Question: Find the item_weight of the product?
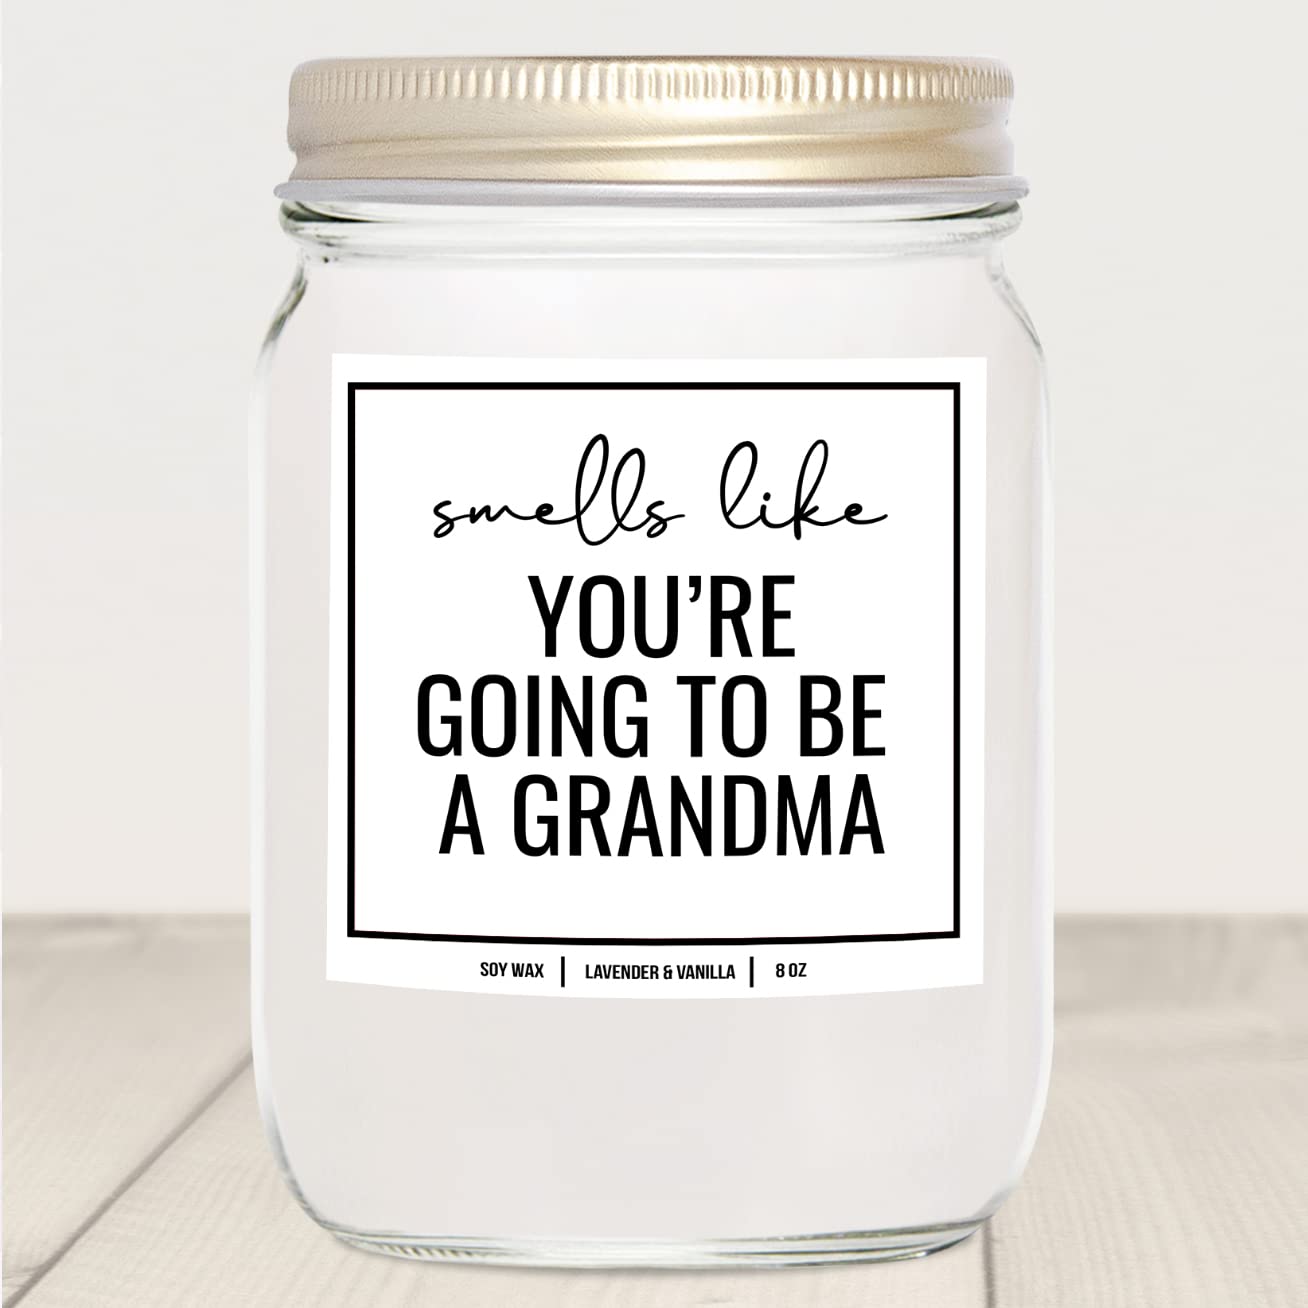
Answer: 8.0 ounce